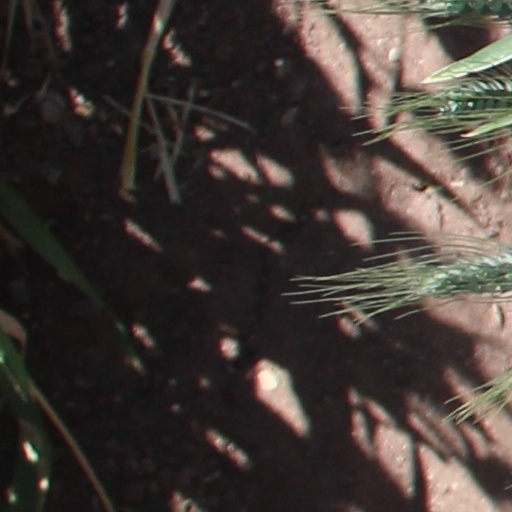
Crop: wheat